Eugenio Monti Olympic Track (1923-2008)

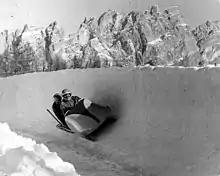
Eugenio Monti and Renzo Alverà (1956)

Bobsleigh at Cortina d'Ampezzo was introduced in 1905-6 using a snow-covered road on the Dolomite Road between Cortina and Pocol. An attempt was made in 1911 to build an artificial bobsleigh run near the centre of Cortina, but that failed due to funding issues. By 1923, a new track 1200 metres in length, was constructed in Ronco, a village near Cortina on the Dolomite Road laid with special water piping constructed into the earth and covered with turf to allow for track freezing.